Austria–Uruguay relations

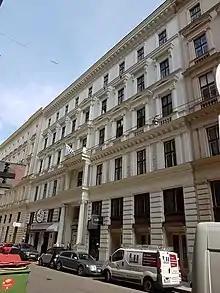
Embassy of Uruguay in Vienna

Diplomatic relations between both countries exist since the times of the Austro-Hungarian Empire: in 1870, Baron Anton von Petz celebrated a Treaty of Friendship, Trade and Navigation between both countries.